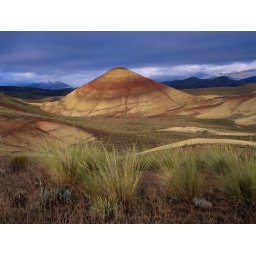
A bit of sun peaked through the clouds to highlight this hill beneath the dark morning clouds.